Frank Bresee

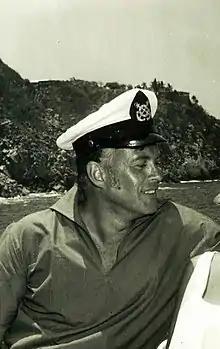
Frank Bresee in the 70s

Frank Bresee (August 20, 1929 – June 5, 2018) was an American radio actor, radio historian, and board game designer. He hosted the "Golden Days Of Radio" program which began in 1949 and aired on the Armed Forces Radio Network from 1967 to 1995. Bresee also created more than a dozen adult-oriented board games, the most notable of which is the drinking game "Pass-Out".